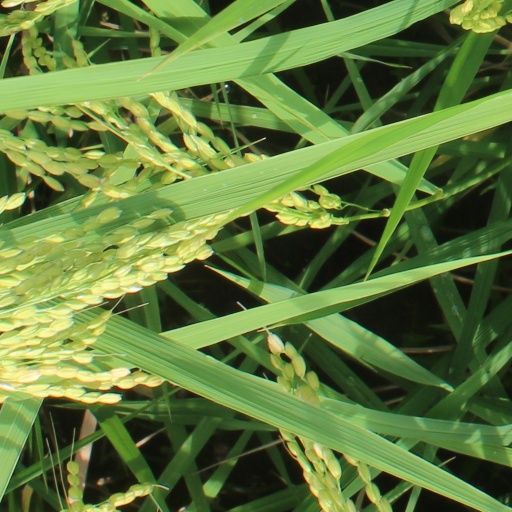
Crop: rice